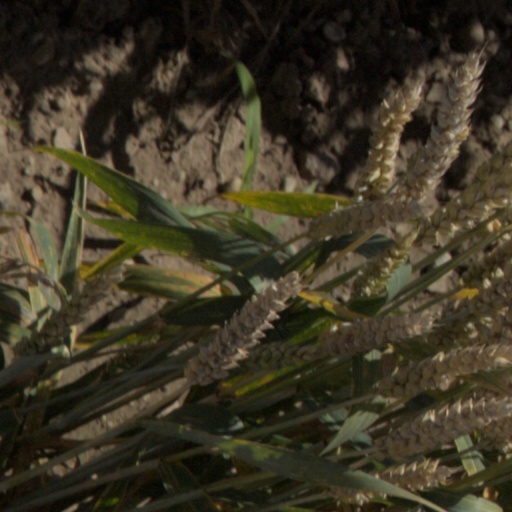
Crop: wheat